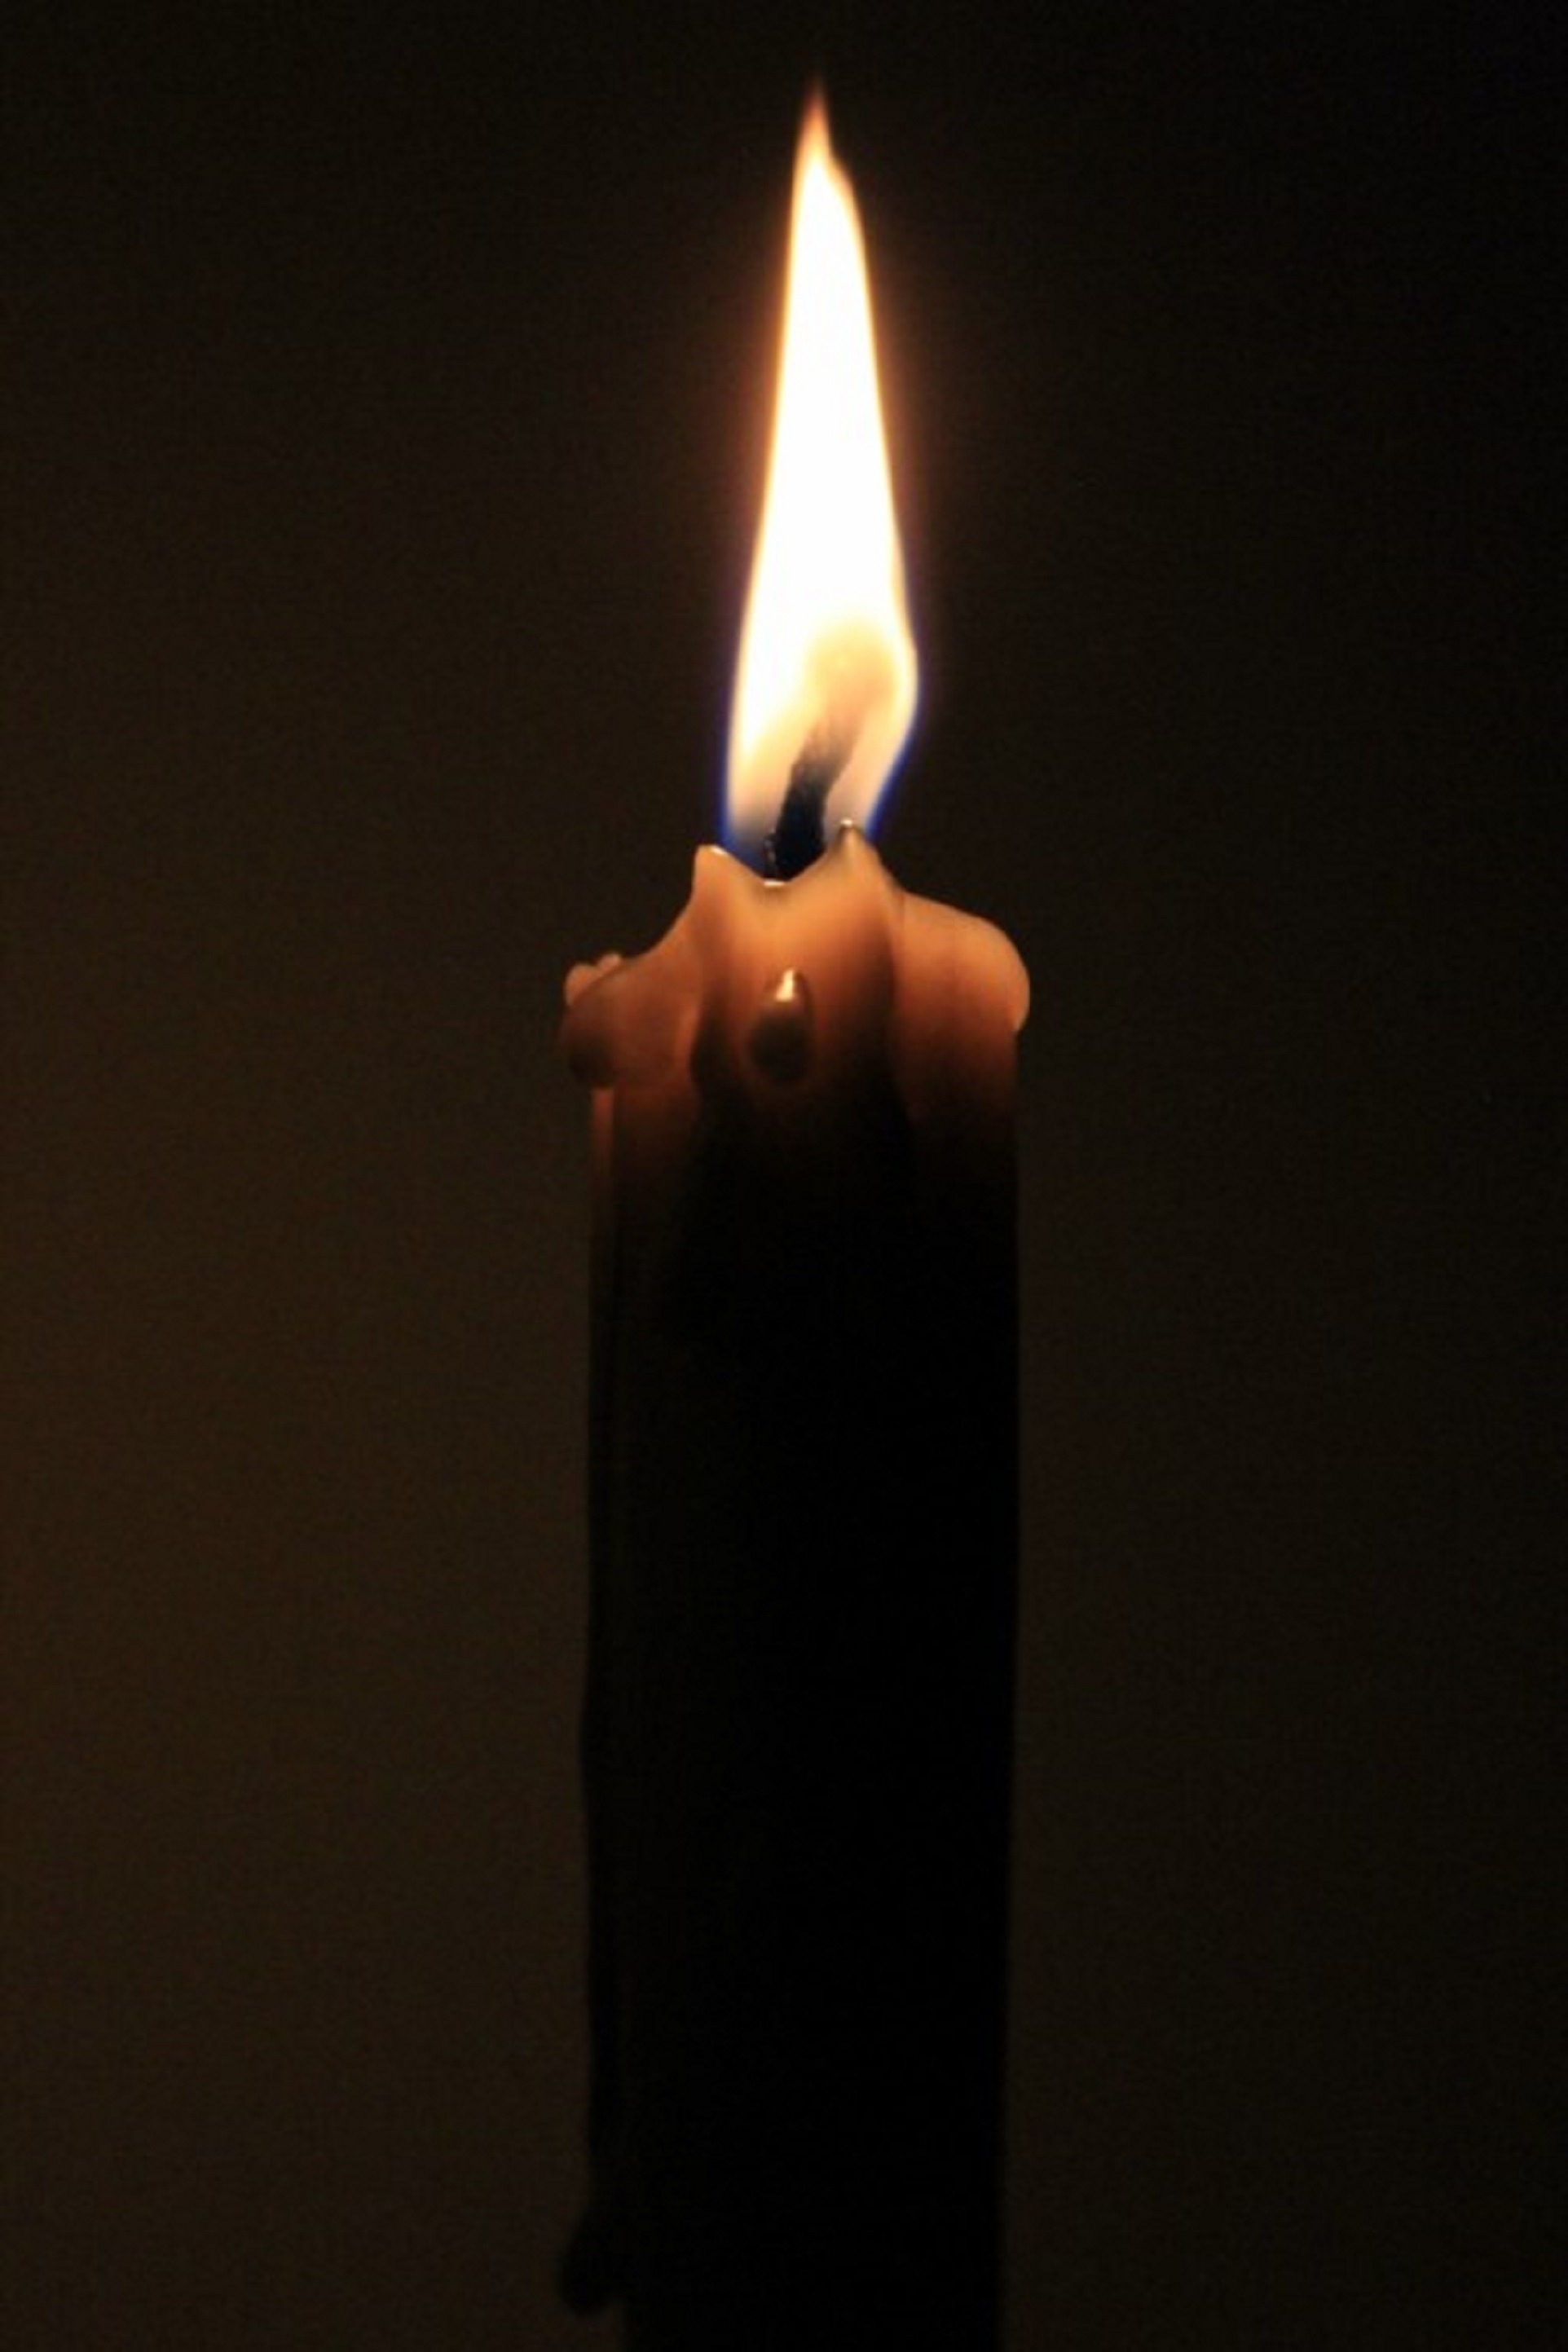
hand, light, flame, fire, darkness, lighting, wick, wax candle